Economy of Saint Martin (island)

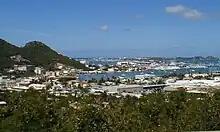
Phillipsburg, Sint Maarten

The economy of Saint Martin, divided between the French Collectivity of Saint Martin (north side) and the Dutch Sint Maarten (south side), is predominately dependent on tourism. For more than two centuries, the main commodity exports have generally been salt and locally grown commodities, like sugar.